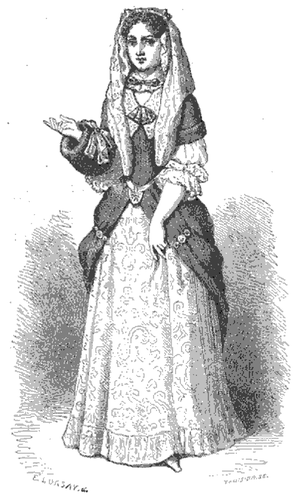
Mme d'Aulnoy, d'après une estampe du dix-septième siècle